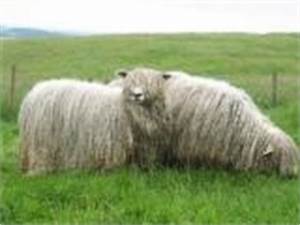
Label: sheep